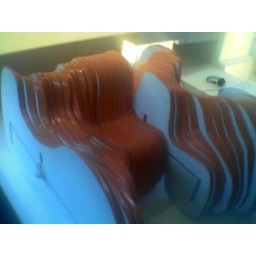
in the bath house + 10 chairs